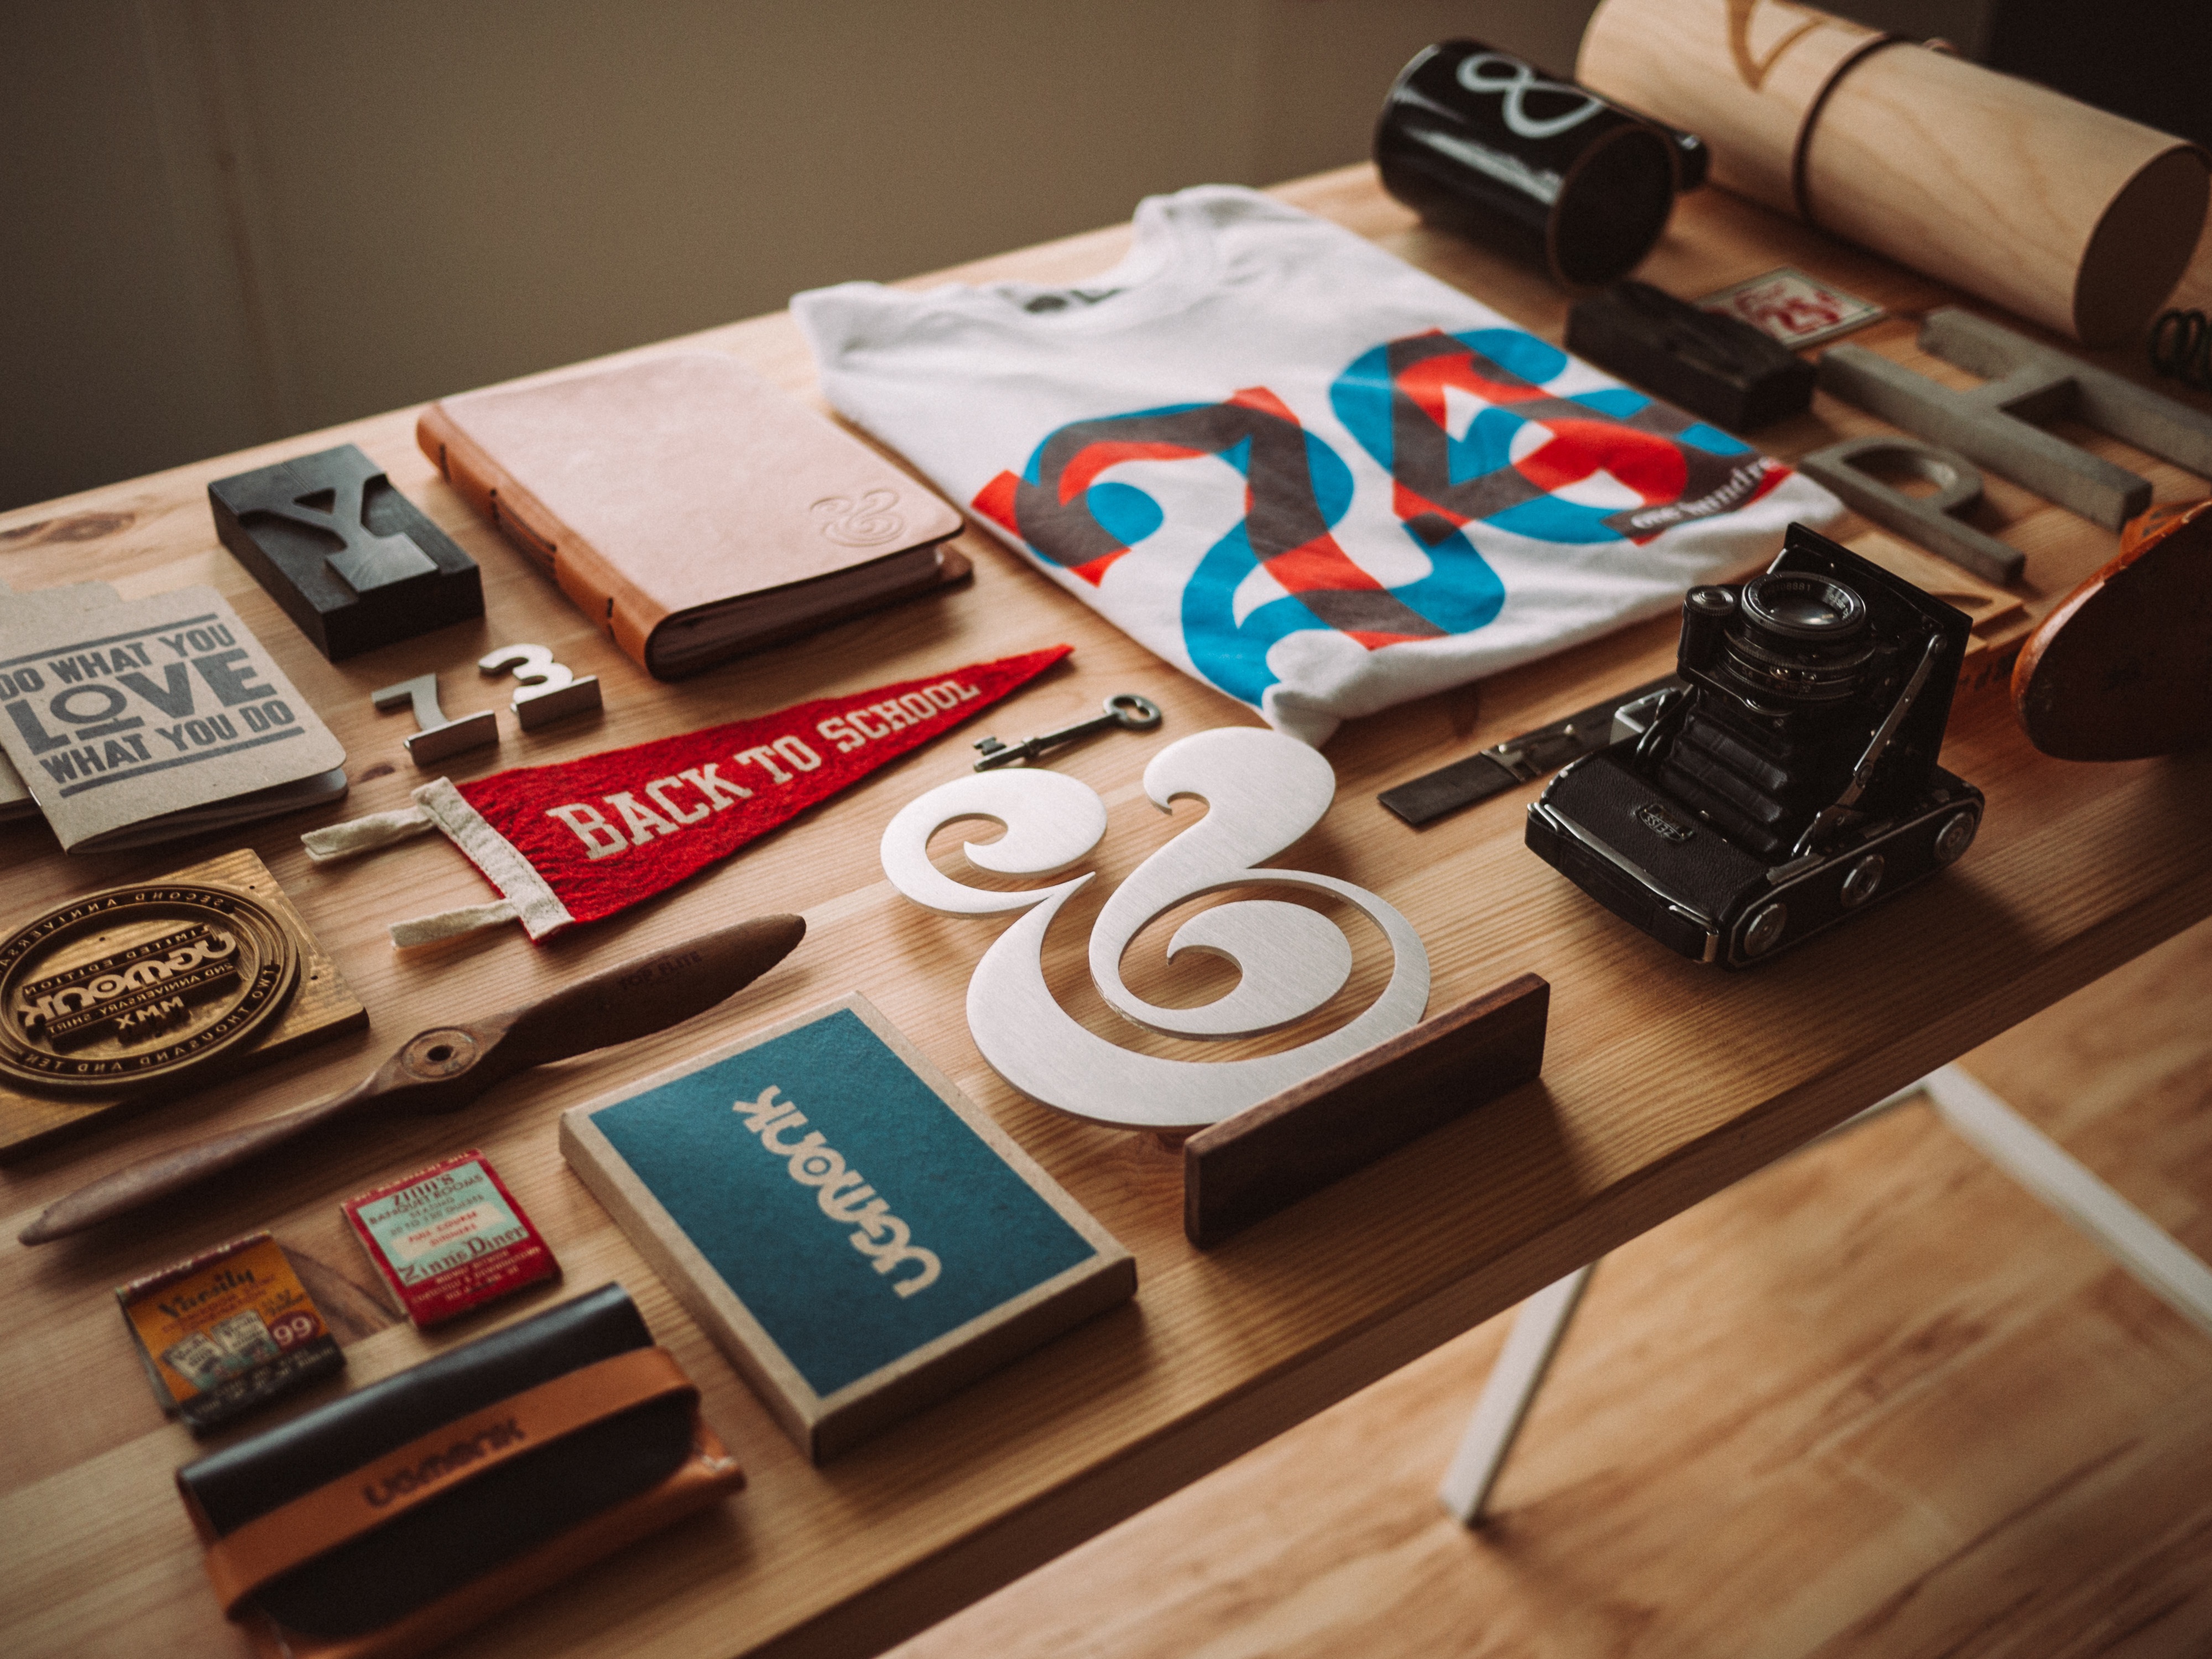
table, shop, things, typography, items, toy, brand, designer, art, design